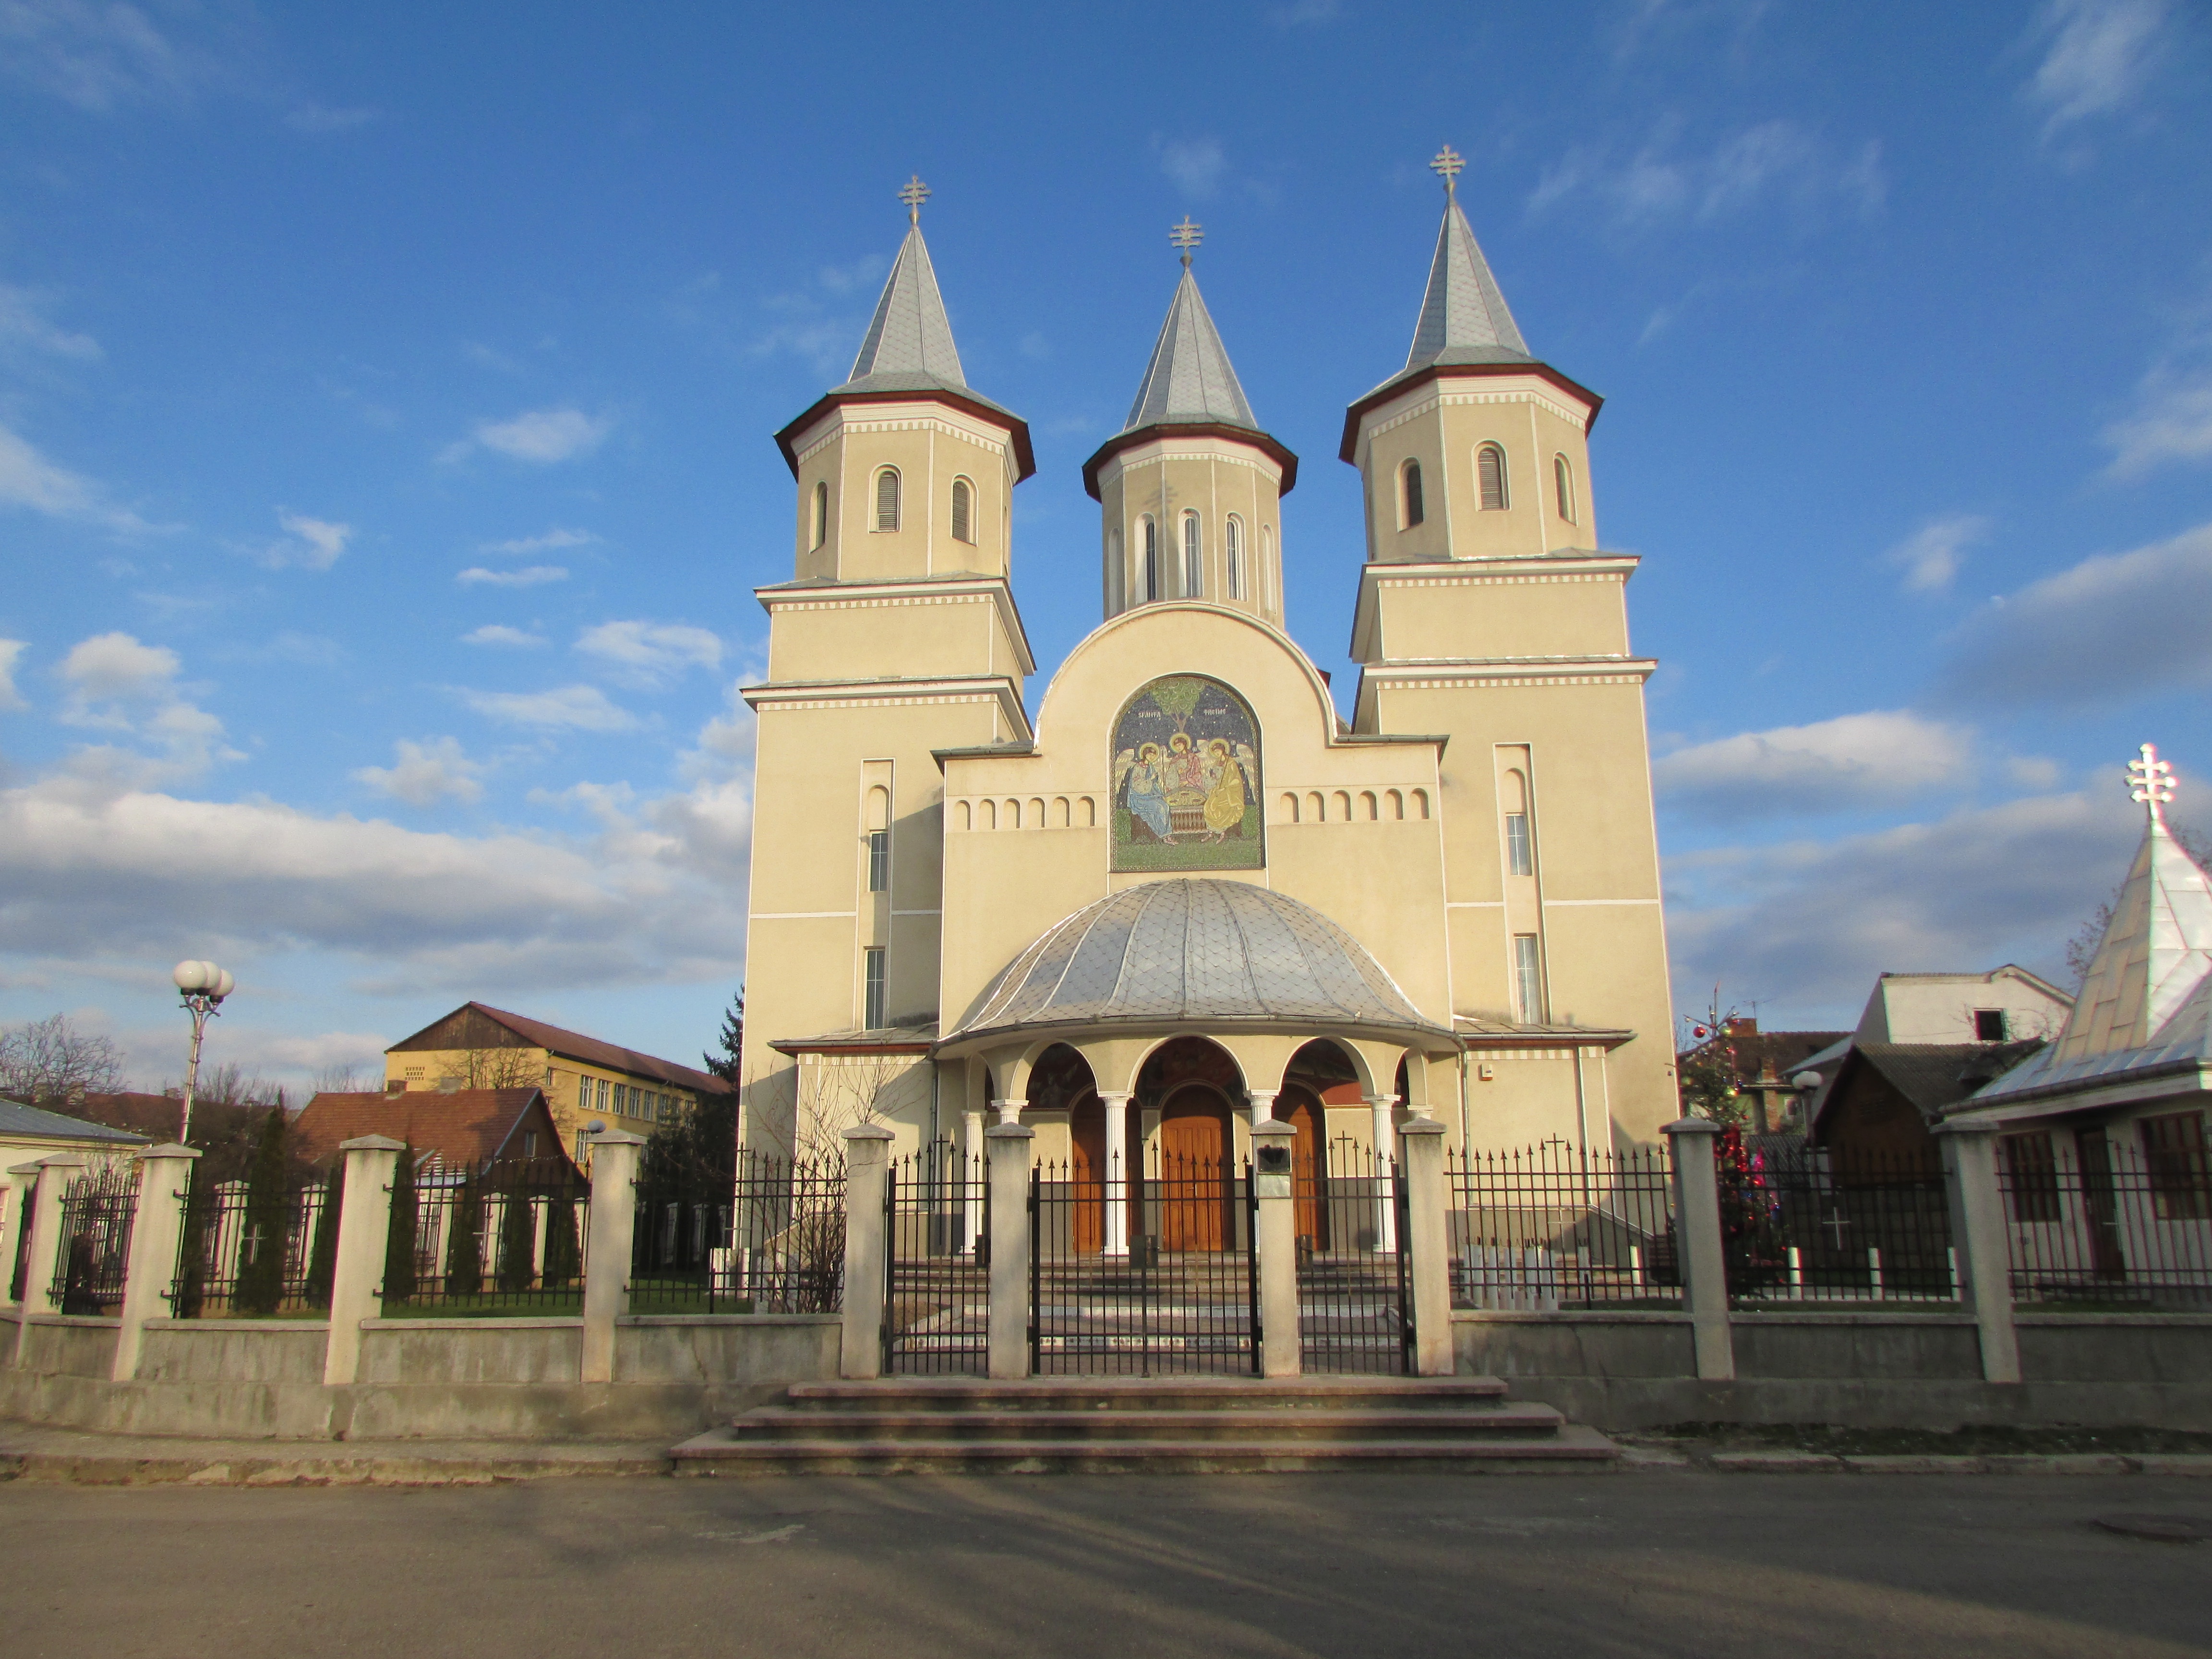
building, landmark, church, cathedral, chapel, place of worship, monastery, synagogue, basilica, romania, historic site, orthodox cathedral, byzantine architecture, spanish missions in california, stei